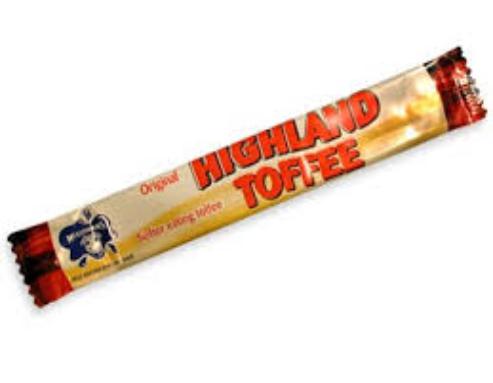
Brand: Highland Toffee
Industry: Food